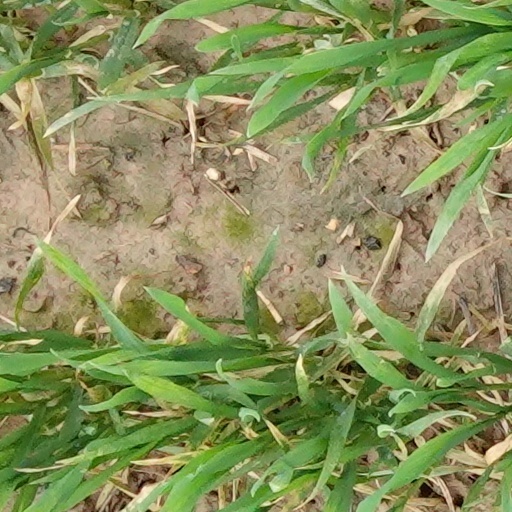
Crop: wheat